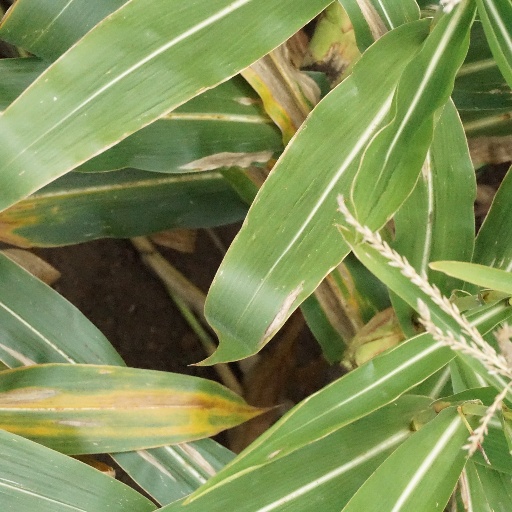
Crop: maize; corn